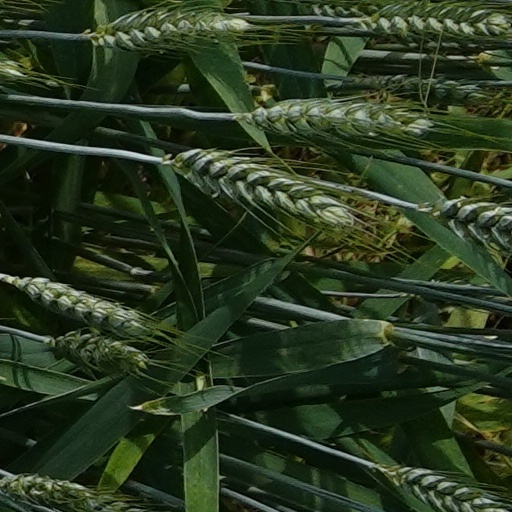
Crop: wheat